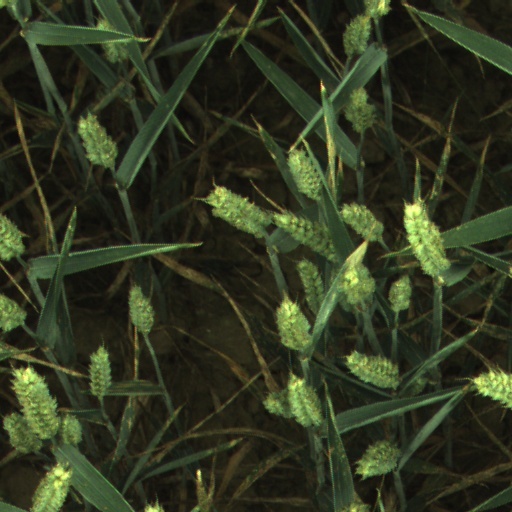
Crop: wheat